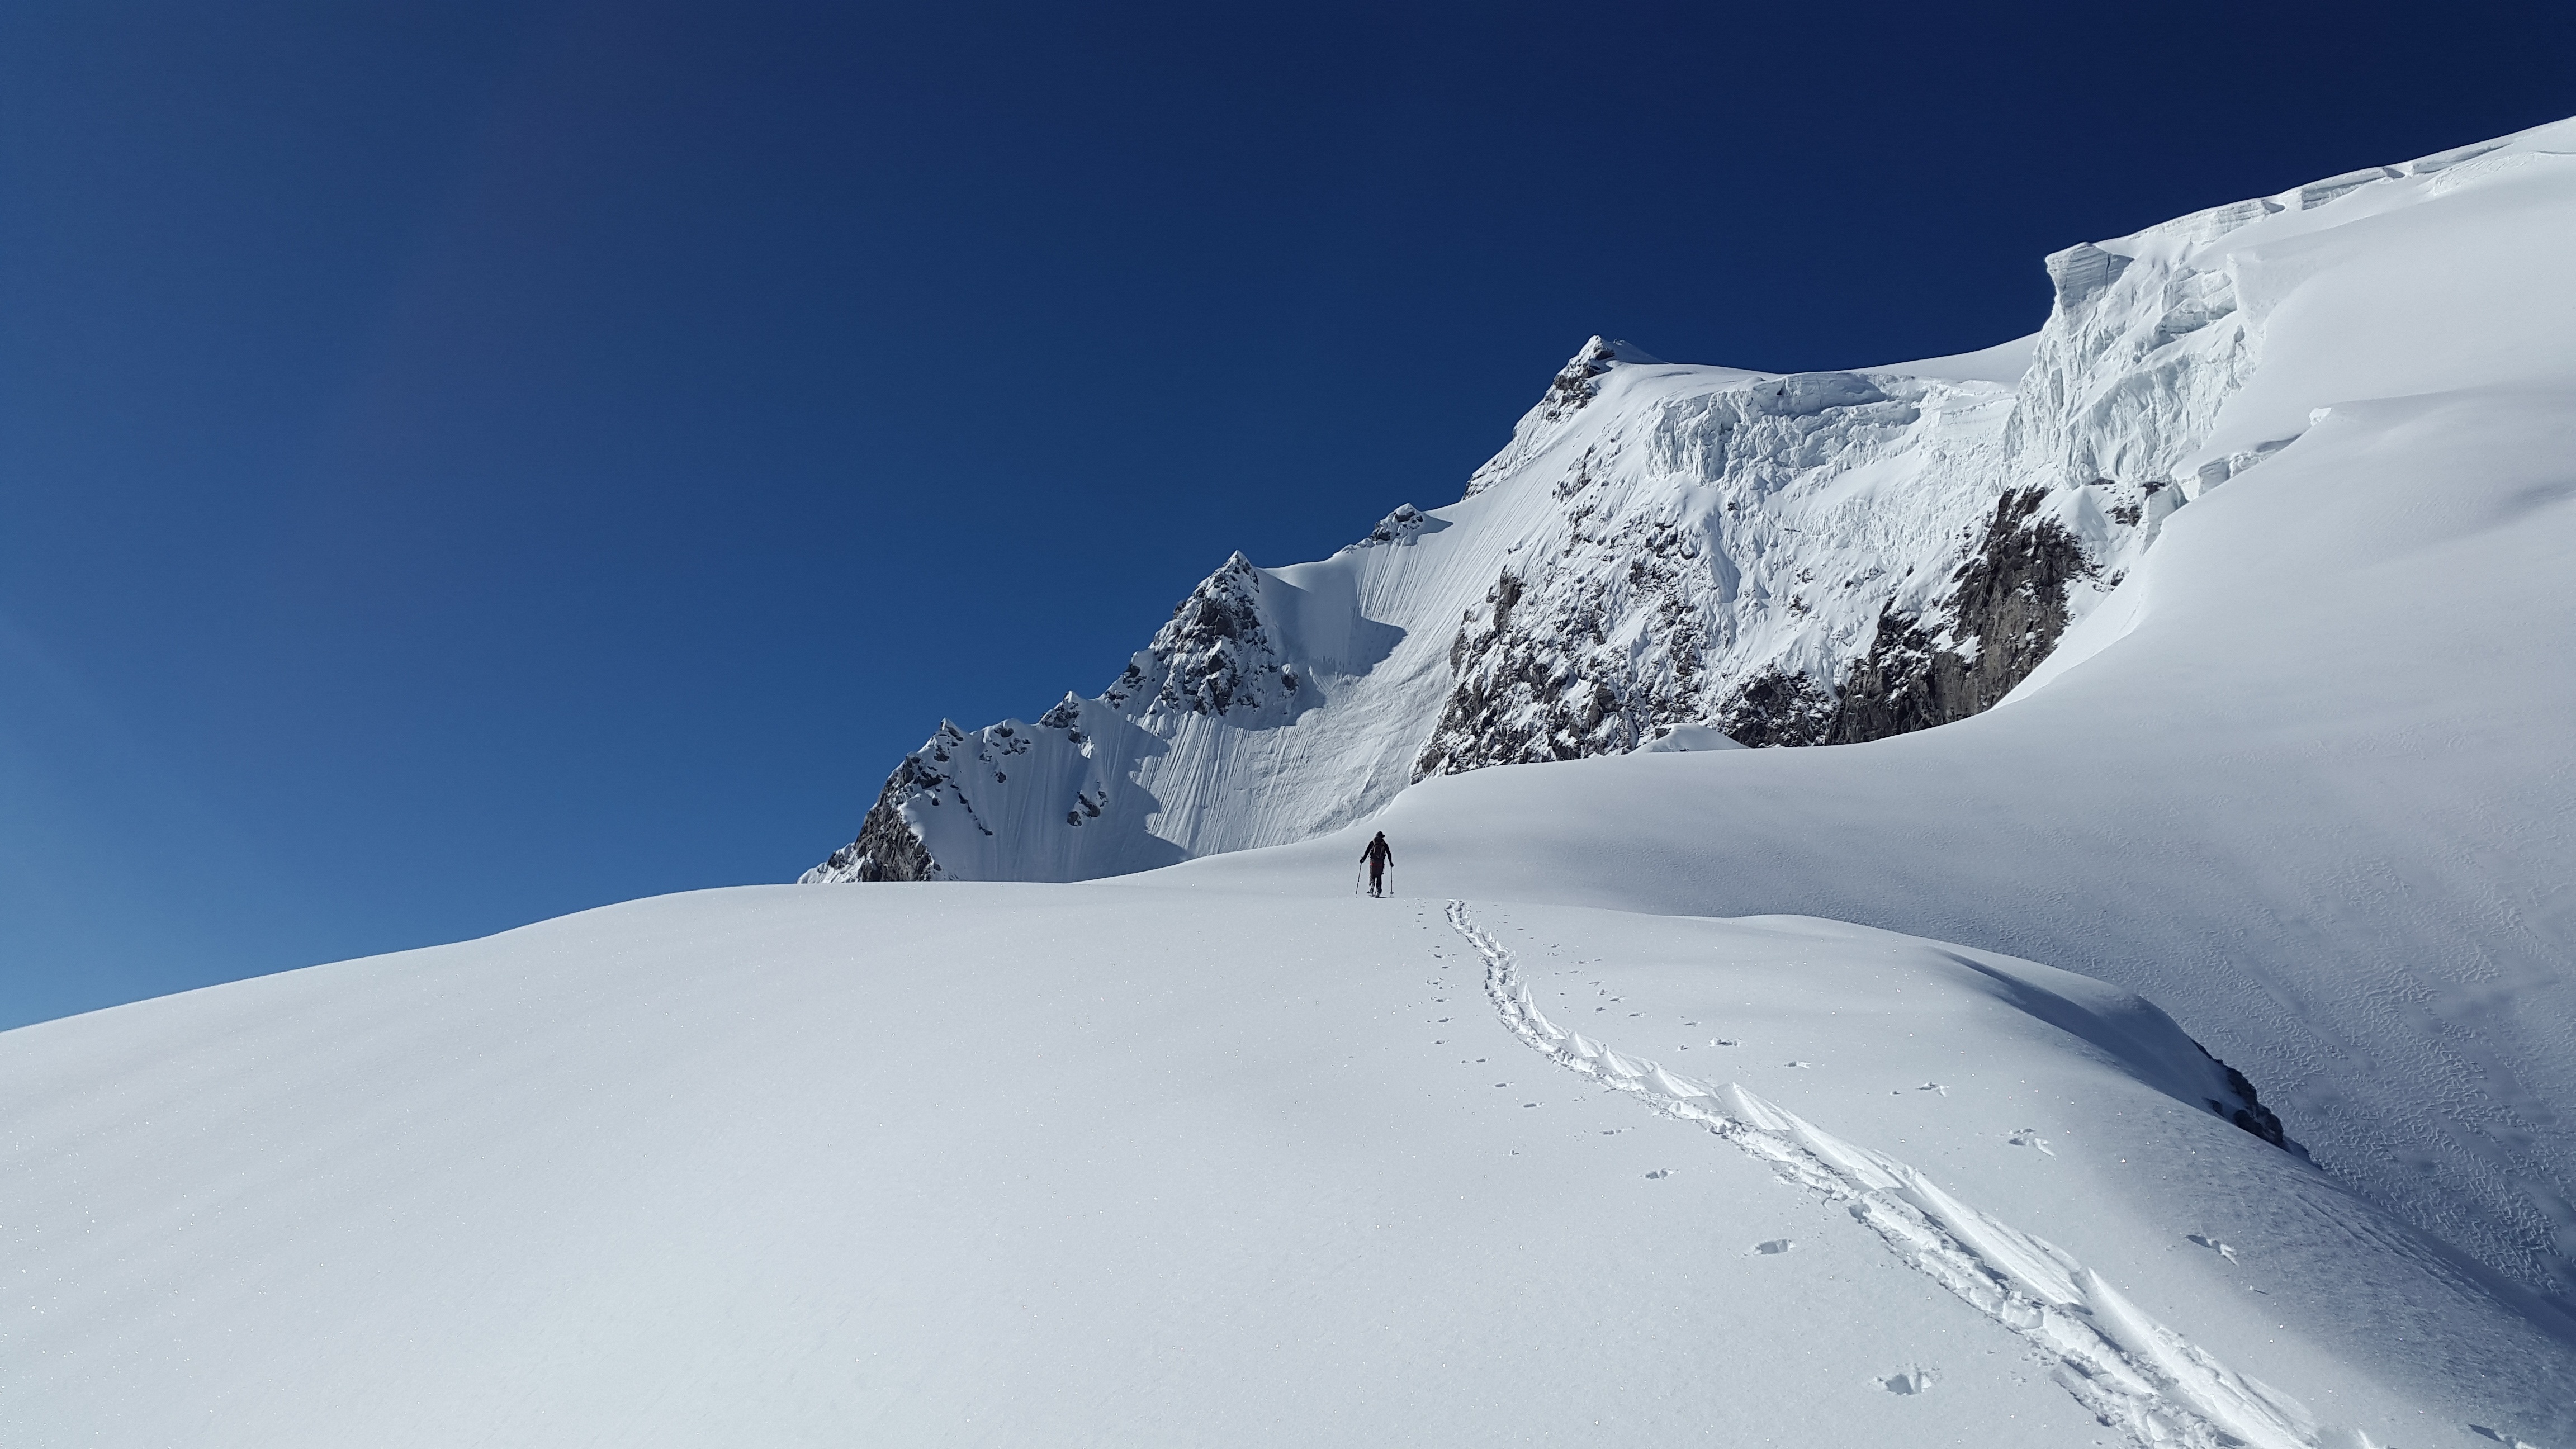
outdoor, mountain, snow, winter, adventure, mountain range, high, glacier, weather, alpine, skiing, season, ridge, summit, mountaineering, winter sport, sports, resort, mountains, alps, downhill, piste, winter sports, landform, south tyrol, backcountry skiiing, ski touring, north wall, ortler, seracs, val venosta, ski mountaineering, mountainous landforms, geological phenomenon